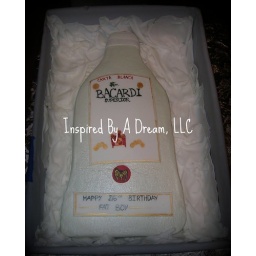
Bacardi bottle cake in gift box